Max Valier

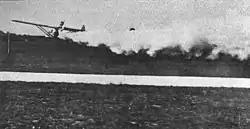
Opel RAK.1 - World's first public flight of a manned rocket-powered plane on September 30, 1929

In 1928 and 1929, he worked with Fritz von Opel on a number of rocket-powered cars and aircraft within the world's first large-scale rocket program Opel-RAK. For von Opel, these experimentations had also a very positive public relations effect for the Opel company, and for Valier, they were a way of further raising interest in rocketry amongst the general population. Friedrich Sander in these endeavours was chosen as the supplier of solid-fuel rocket motors. Valier's and von Opel's activities led to land and rail vehicle speed records, and eventually to the world's first rocket plane. The first public flight took place on September 30, 1929, piloted by von Opel. After the Opel RAK.1 flight, caused by the Great Depression, the Opel RAK collaboration came to an end, von Opel left Germany in 1930, immigrated to the US and eventually to France and Switzerland. Valier then continued the rocket development on his own.